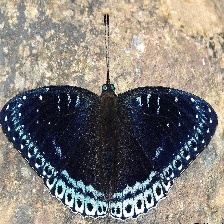
Species: POPINJAY